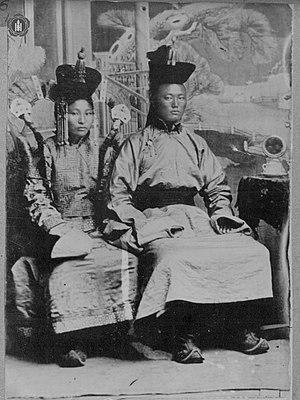
Damdin Sükhbaatar, également retranscrit Sükhe-Bător, Süke-bator, ou Sükhbătar Damdiny, né le 2 février 1893 à Ourga et mort le 20 février 1923, surnommé le Lénine mongol, est l'un des dirigeants de la révolution de 1921, qui porte au pouvoir en Mongolie les communistes du Parti révolutionnaire du peuple mongol.